Rossano

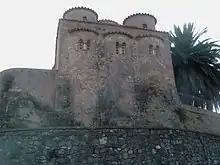
The Oratory of St. Mark.

The town was known as Roscianum under the Roman Empire. In the second century AD, the emperor Hadrian built or rebuilt a port here, which could accommodate up to 300 ships. It was mentioned in the Antonine itineraries as one of the important fortresses of Calabria. The Goths under Alaric I and, in the following century, Totila, were unable to take it.